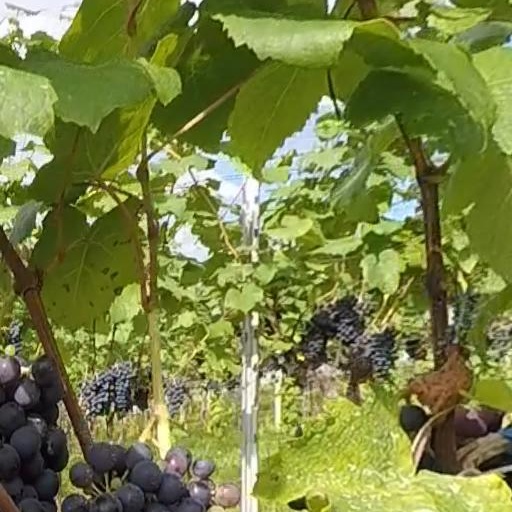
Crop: grape